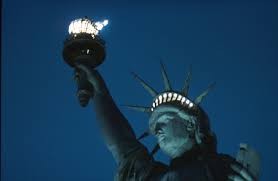
Landmark: Statue of Liberty